Mikhail Oktan

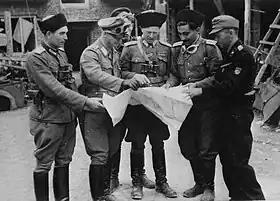
Oktan (furthest right) in 1944, during the Warsaw Uprising

Following Operation Barbarossa, Oktan was a captain in the Red Army. Following the capture of Oryol by German forces on 7 October 1941, Oktan found himself behind enemy lines. In January 1942, he offered assistance to the Germans, apparently detailing the need for effective anti-Soviet propaganda among Russians (particularly peasants, workers, and soldiers), the development of anti-Soviet resistance within the Soviet Union, and the need for Soviet citizens to lead the production of propaganda. According to Dallin, Oktan's knowledge of German assisted in his ability to bring the Germans to support his efforts.